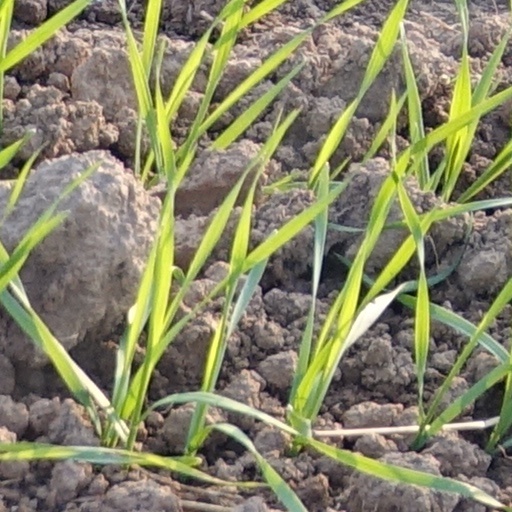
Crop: wheat